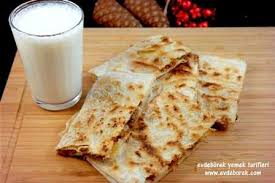
Yemek: gozleme